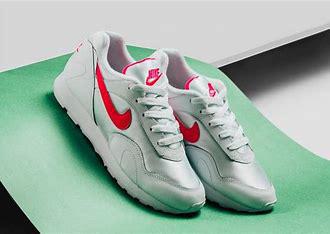
Brand: Nike
Model: Outburst